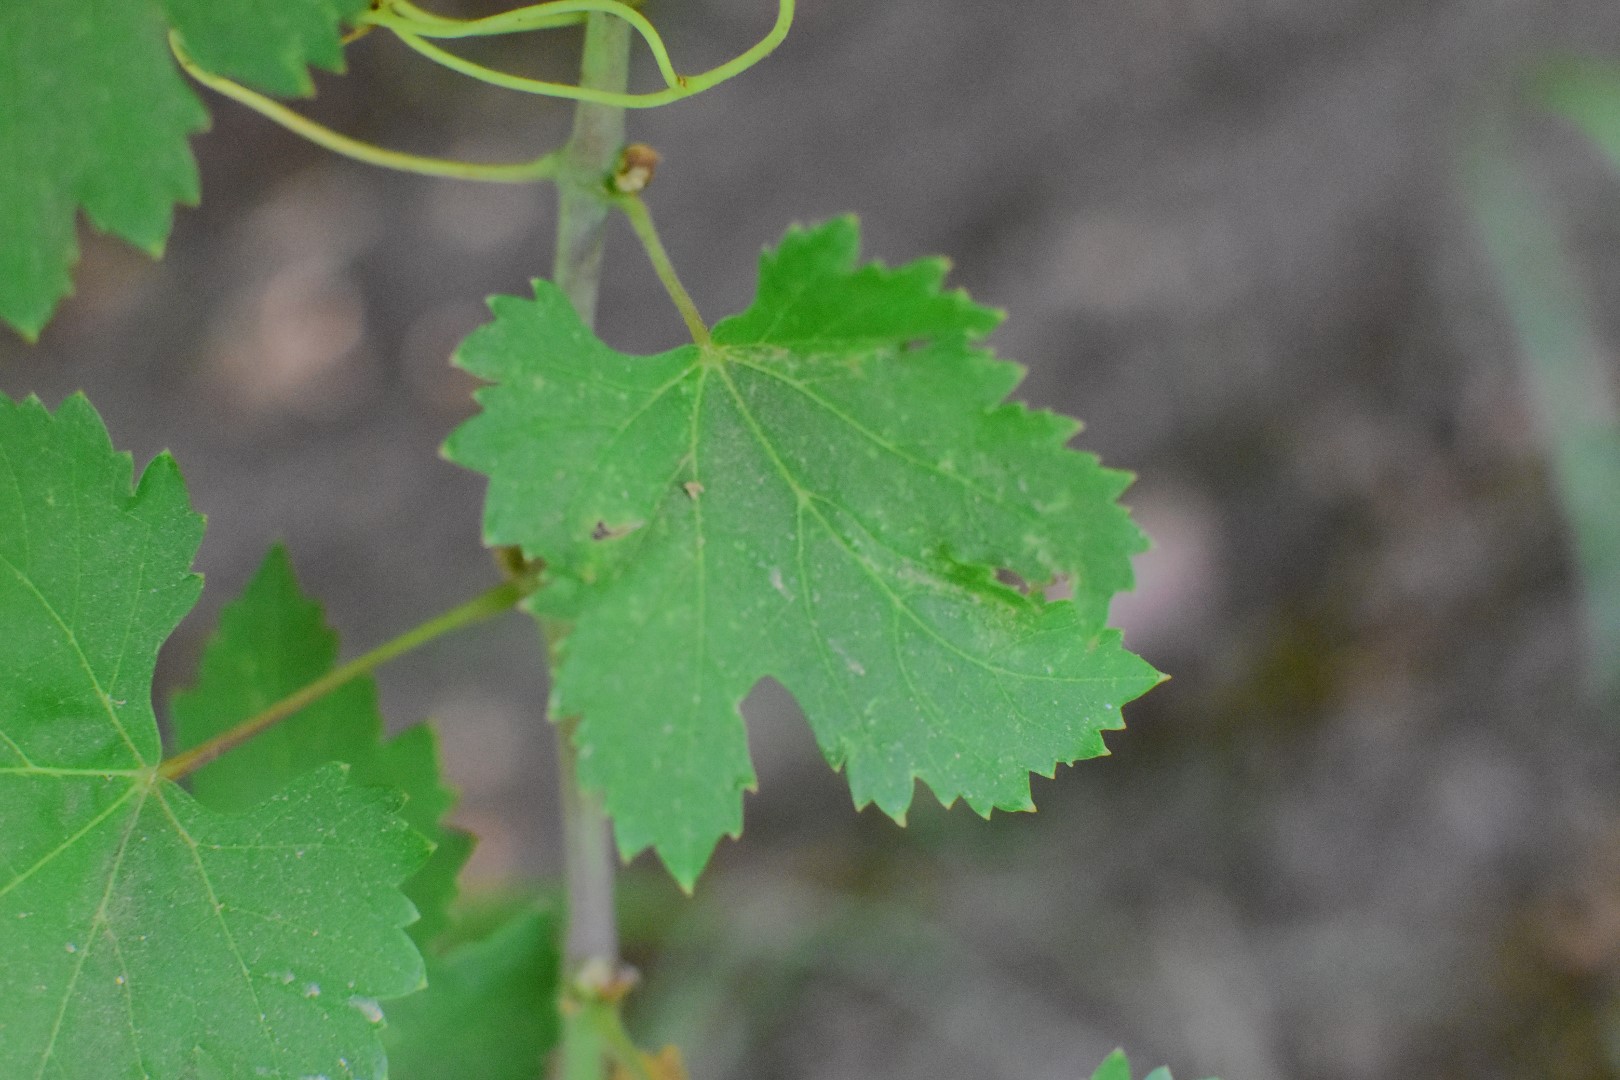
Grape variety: Deas Al-Annz